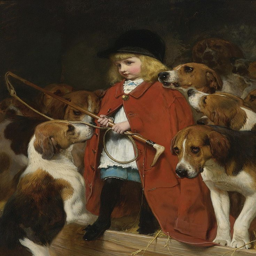
visual artist , was a painter who attained great success with his paintings of children and their pets .